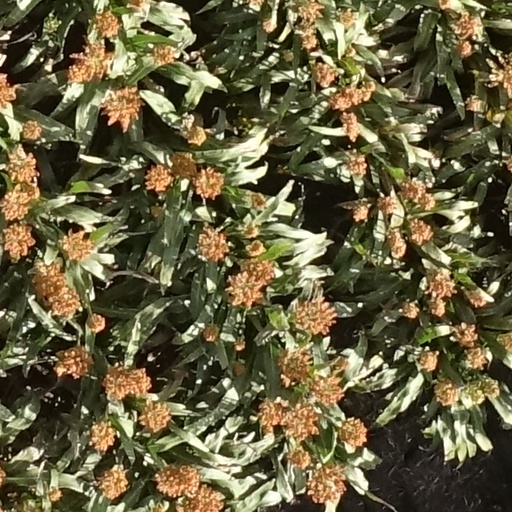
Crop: sorghum